Buddy Handleson

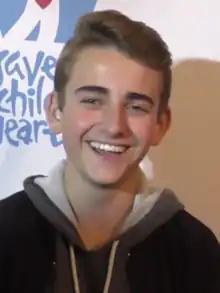
Handleson in 2016

Buddy Handleson (born November 1, 1999) is an American actor, best known for playing Henry Dillon in Disney Teen sitcom "Shake It Up", Wendell Bassett in Nickelodeon comedy series "Wendell & Vinnie", and Newt on "Bella and the Bulldogs", also on Nickelodeon.